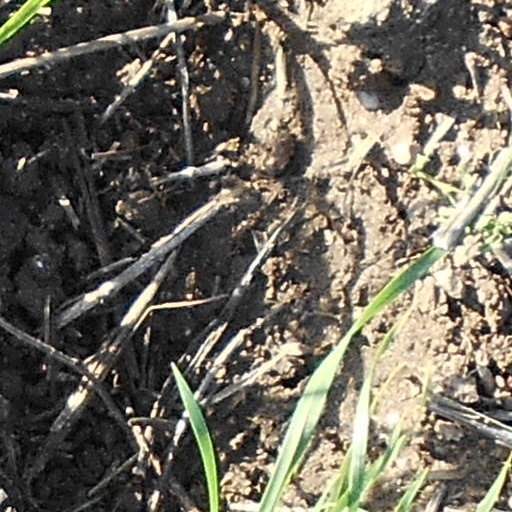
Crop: wheat